Iván Córdoba

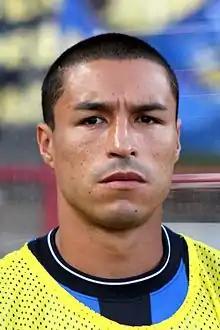
Córdoba with Inter Milan in 2009

Iván Ramiro Córdoba Sepúlveda (born 11 August 1976) is a Colombian former professional footballer who played as a defender. He began his career in Colombia with Deportivo Rionegro and Atlético Nacional, before moving to Argentine club San Lorenzo. In 2000, he joined Italian side Inter Milan, where he spent most of his career, remaining with the club until his retirement in 2012. At international level, Córdoba played for the Colombia national team, and represented his nation at the 1998 FIFA World Cup, the 2003 FIFA Confederations Cup, and four editions of the Copa América, winning the tournament in 2001, where he scored the winning goal in the final. He was the vice-captain of Inter Milan and has also served as captain for his country's national team.